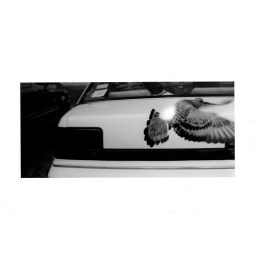
decisive moment . Bird flying by the back of a car